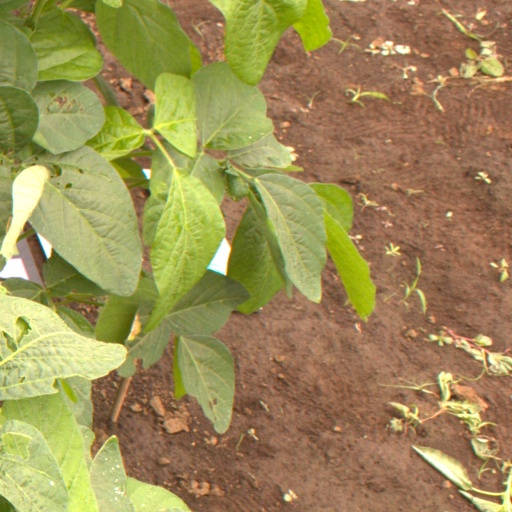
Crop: soybean